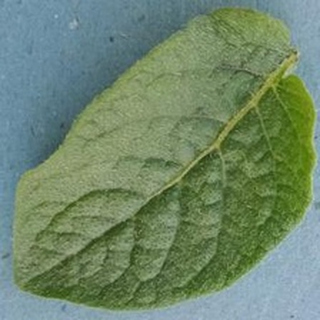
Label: healthy_potato